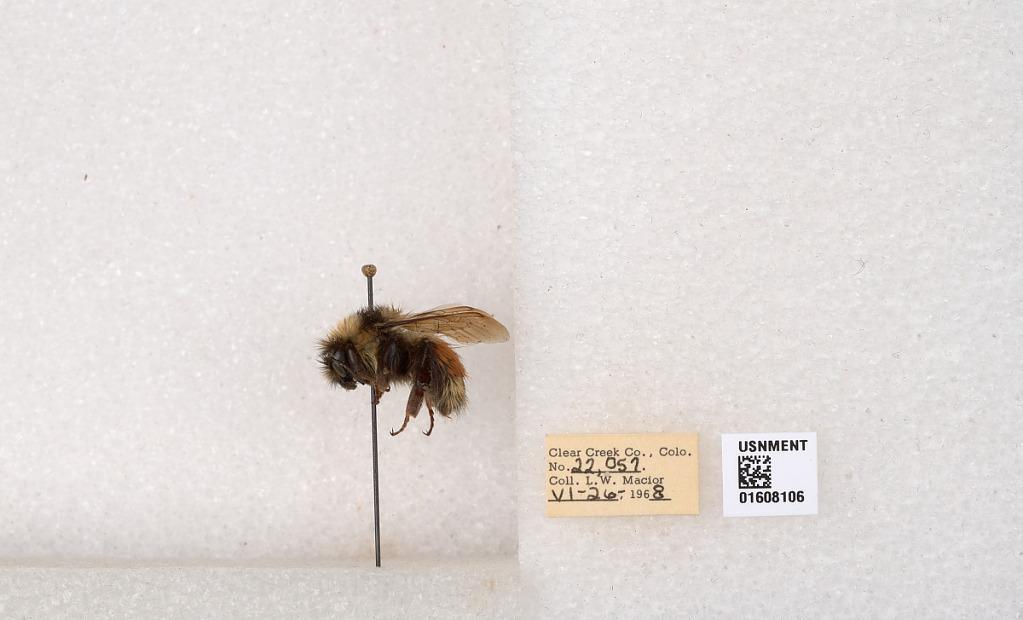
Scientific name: Bombus (Pyrobombus) sylvicola Kirby
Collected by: L. Macior
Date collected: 1968-6-26
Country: United States
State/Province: Colorado
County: Clear Creek
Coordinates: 39.6891, -105.644